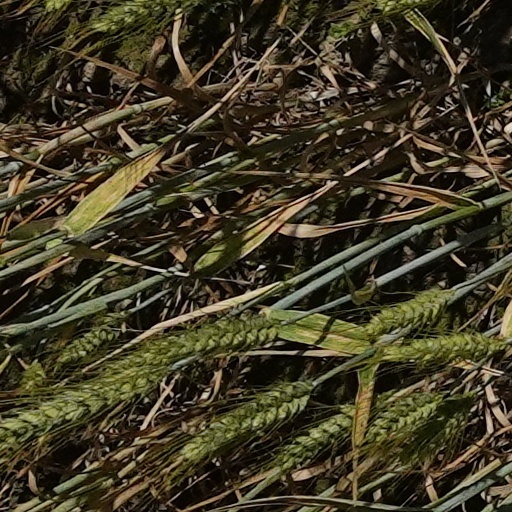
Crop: wheat